Donald Longmore

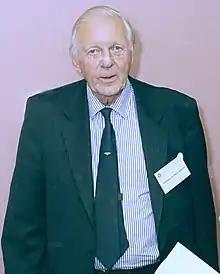
Longmore in June 1997

Donald Bernard Longmore, OBE, FRCSEd, FRCR (9 June 1928 – 31 October 2023) was a British consultant surgeon and clinical physiologist. He was one of the team who performed the first heart transplant in the United Kingdom.